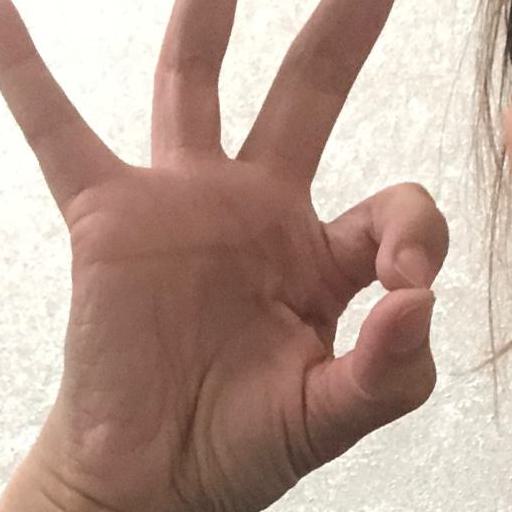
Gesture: ok